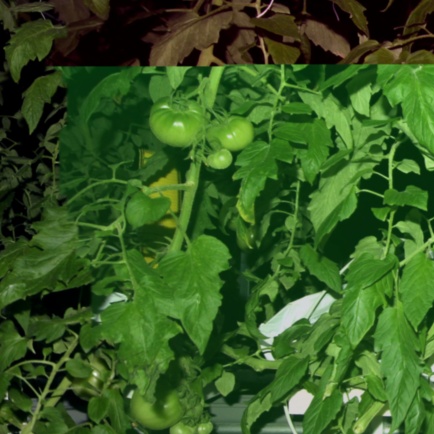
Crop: tomato